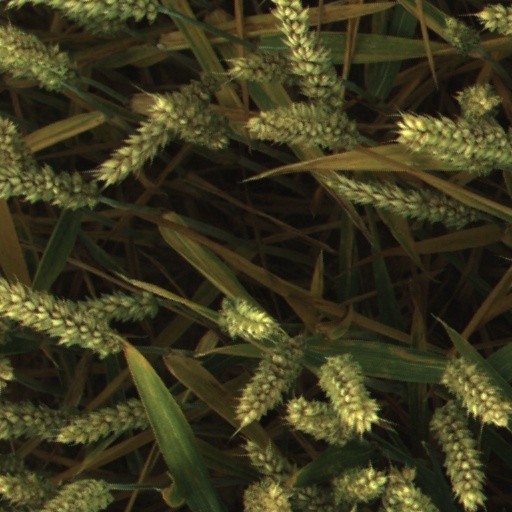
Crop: wheat